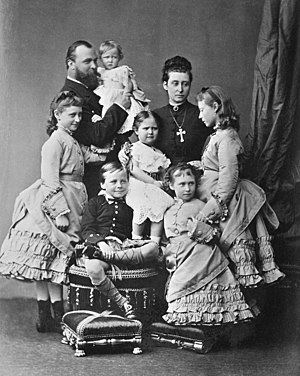
Alice af Storbritannien / Biografi / Børn
Familien i 1876. Fra venstre: Elisabeth, Ludwig, Marie, Alexandra, Alice, Irene og Viktoria. På stolen sidder Ernst Ludwig.
Prinsesse Alice Maud af Storbritannien var en britisk prinsesse, der var det tredje barn af dronning Victoria af Storbritannien og dennes gemal, Albert af Sachsen-Coburg-Gotha. Gennem sit ægteskab med storhertug Ludvig 4. af Hessen og ved Rhinen var hun Storhertuginde af Hessen og ved Rhinen fra 1877 til 1878.